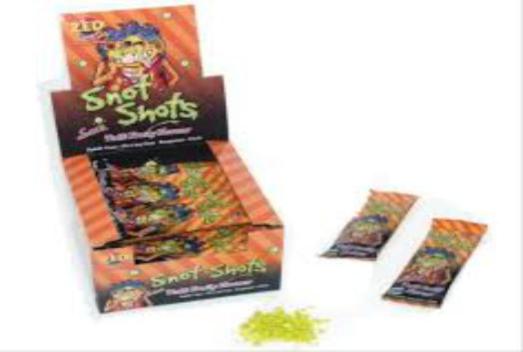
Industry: Food